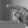
ASL letter: P